Eye for an Eye (2019 film)

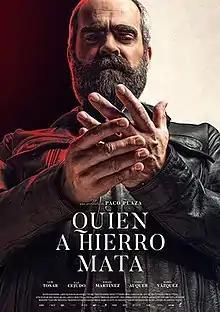
Film poster

Eye for an Eye is a 2019 drama-thriller film directed by Paco Plaza, written by Juan Galiñanes and Jorge Guerricaechevarría and starring Luis Tosar, Xan Cejudo, Ismael Martínez, Enric Auquer and María Vázquez.